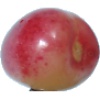
Label: Cherry Rainier 1